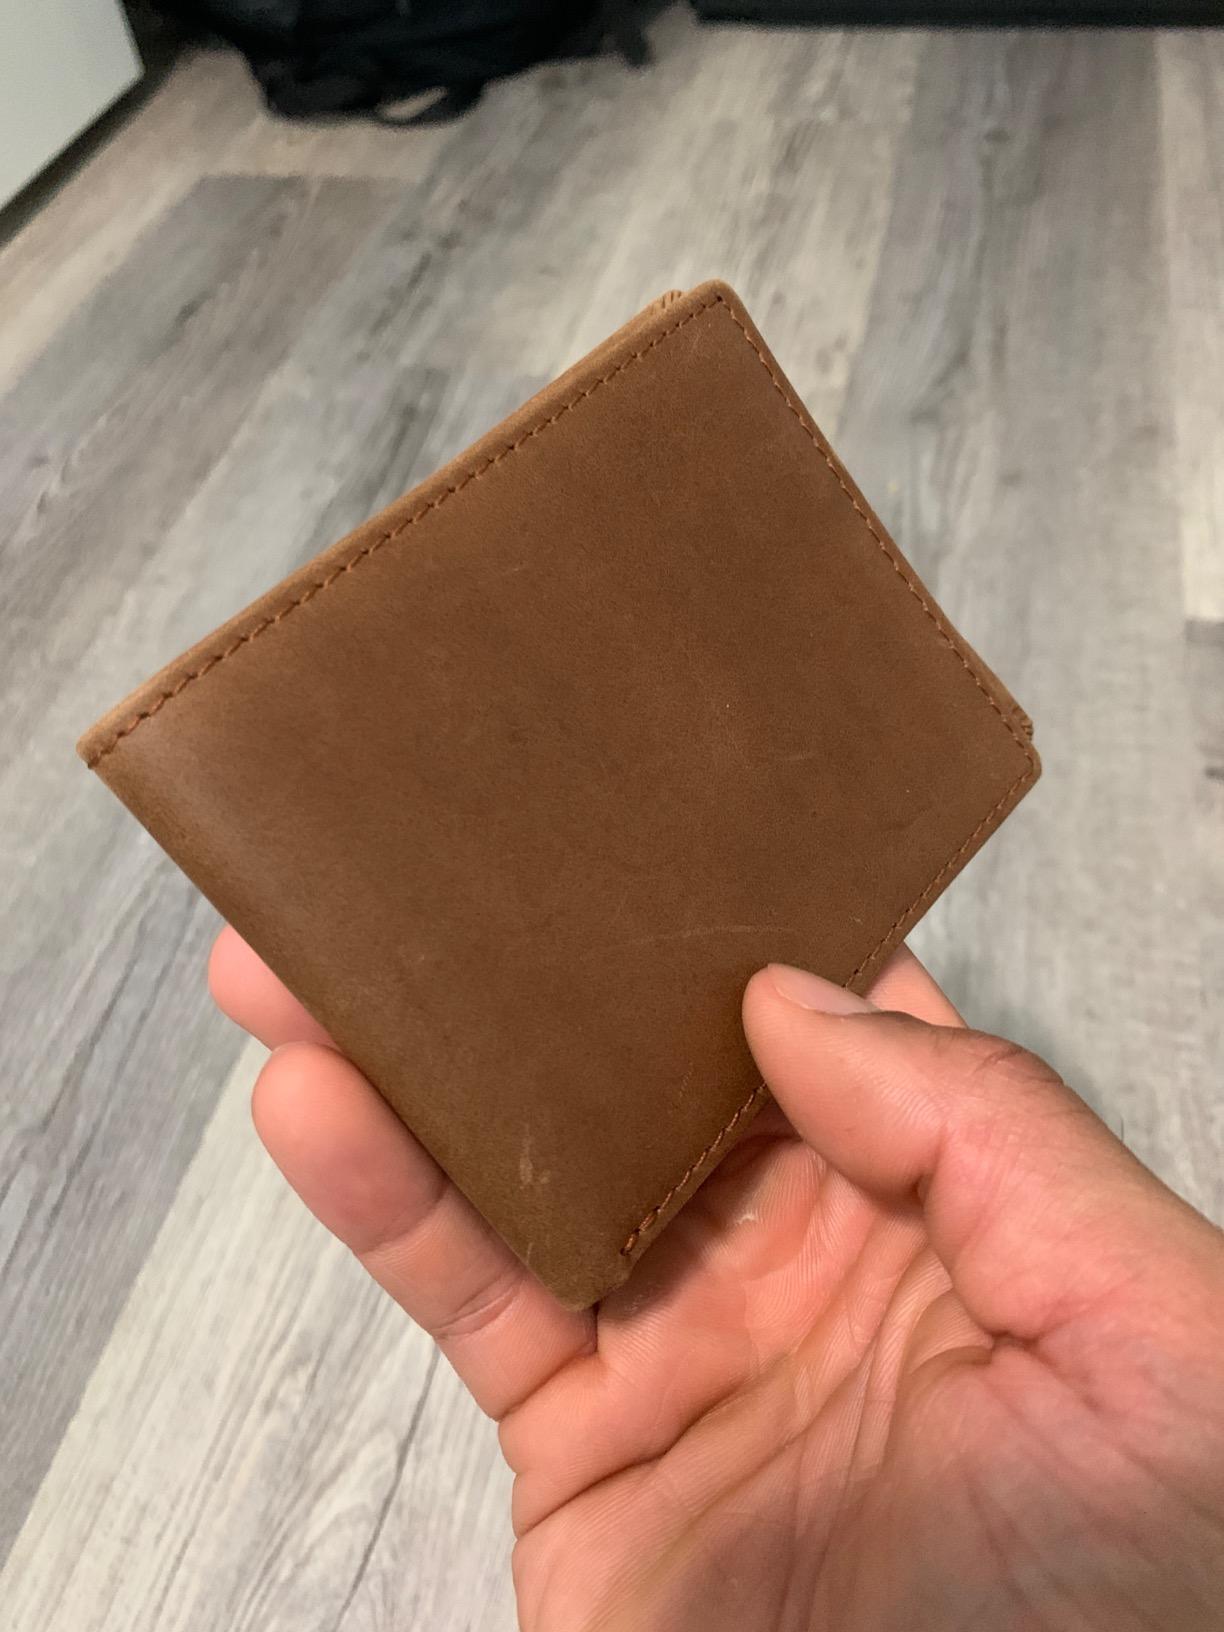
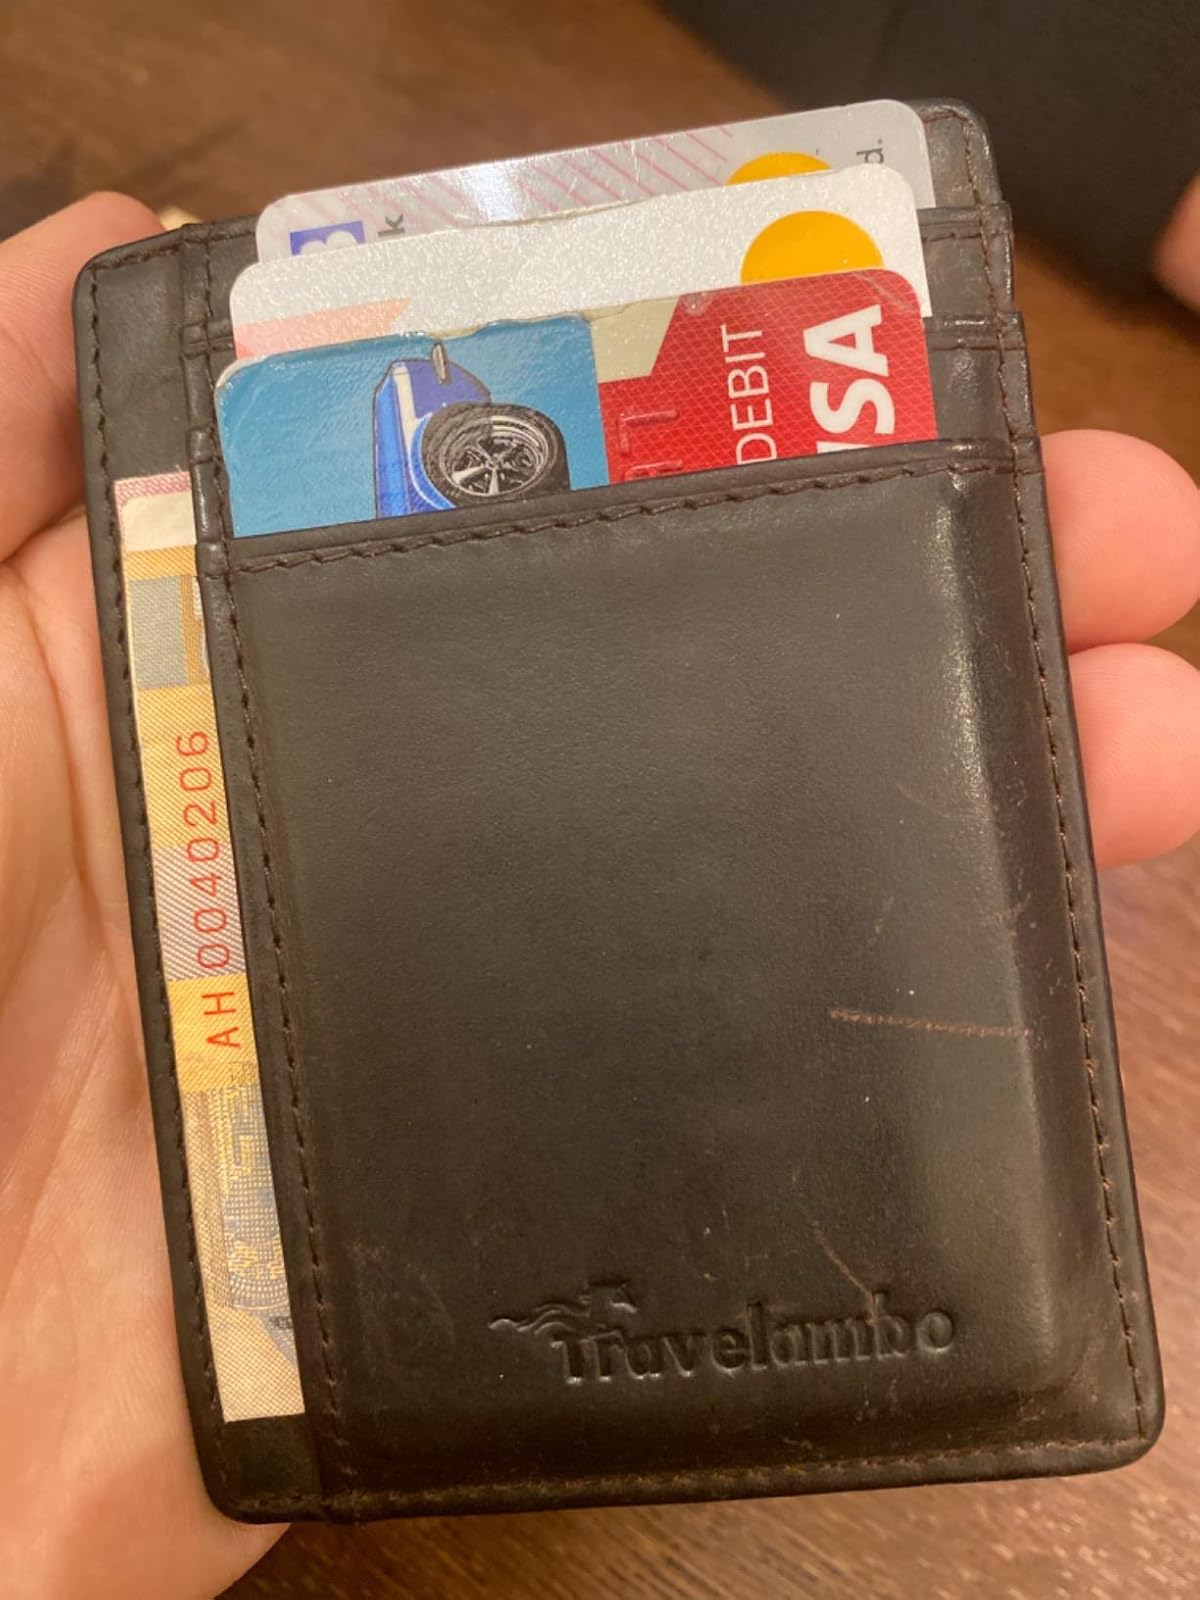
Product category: accessories_wallet
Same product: no